Zombie Revenge

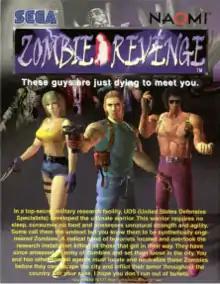
Arcade flyer featuring the game's playable characters

is a beat 'em up video game released for arcades and Dreamcast in 1999. Armed with their fists, feet, and whatever weapons they should find along the way, players are tasked with ridding an unnamed city of zombies. Originally titled "Blood Bullet: The House of the Dead Side Story", the game was renamed "Zombies Nightmare" before Sega decided on the name "Zombie Revenge".